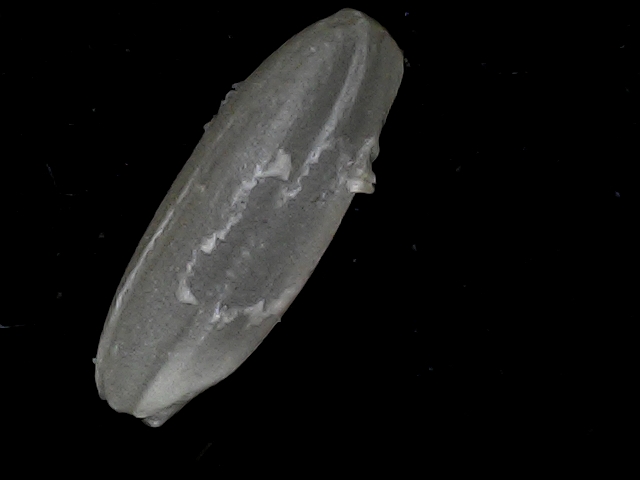
Rice variety: BD95